David Goffin career statistics

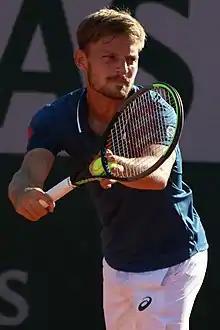
Goffin at the 2021 French Open.

"Current through the 2025 French Open"